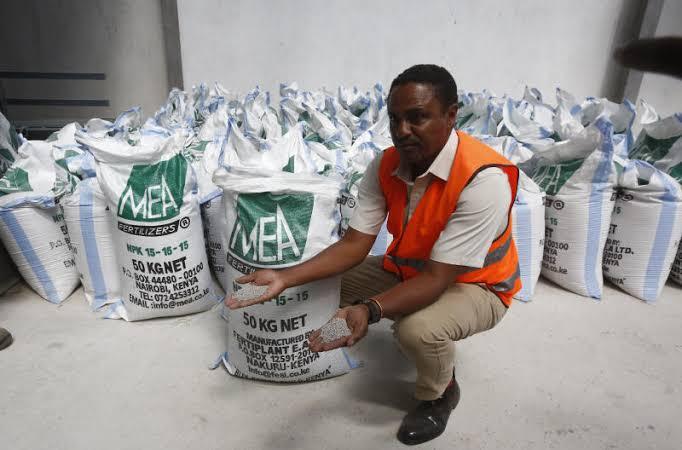
Mfanyakazi wa kiwanda kinachotengeza pembejeo za kilimo kama vile mbolea, akiwa amesimama mbele ya viroba vingi vilivyosimamishwa. Ili kuinadi na kuwaambia wateja wake namna ambavyo itawasaidia kuwapatia mavuno mengi ya biashara.